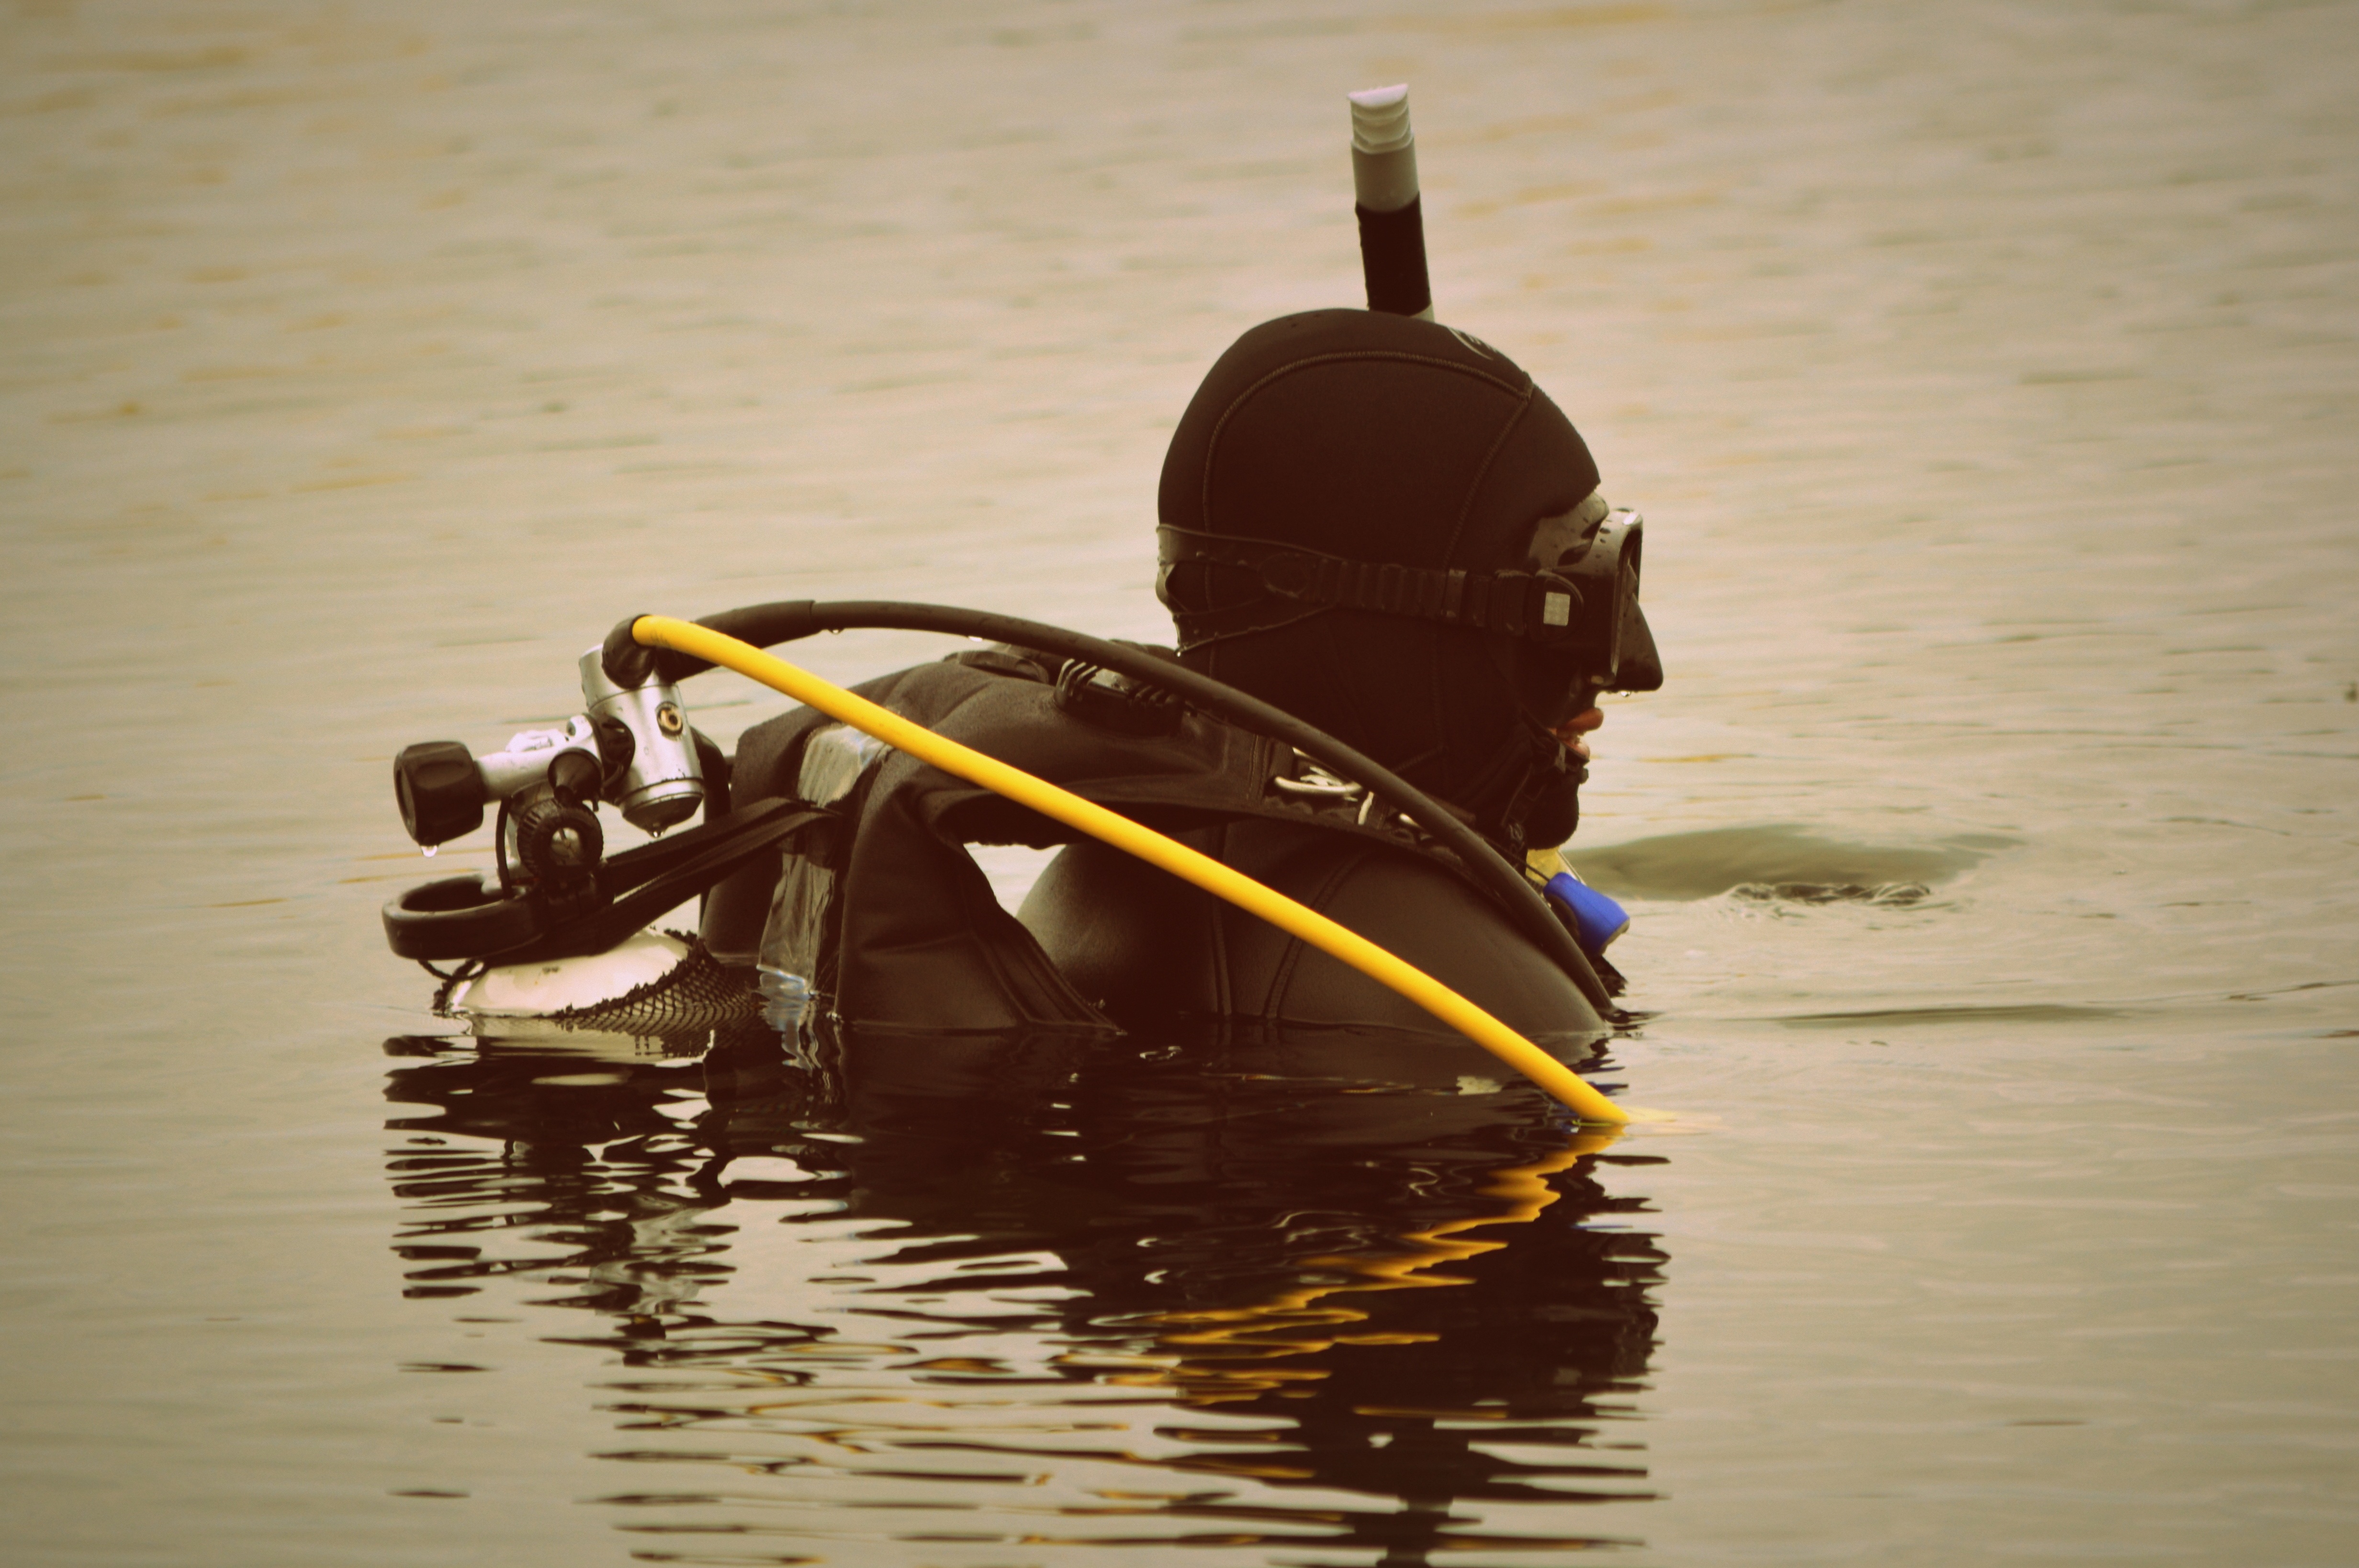
water, people, boat, aircraft, diving, reflection, vehicle, aviation, diver, sports, hobby, atmosphere of earth